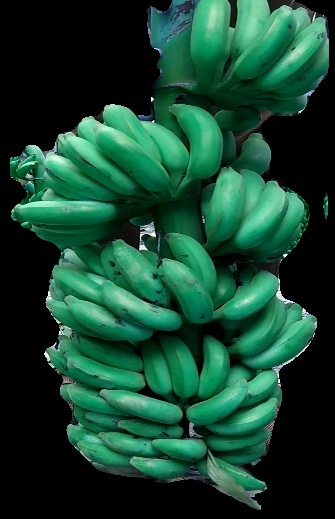
Variety: elakki-bale
Grade: grade1